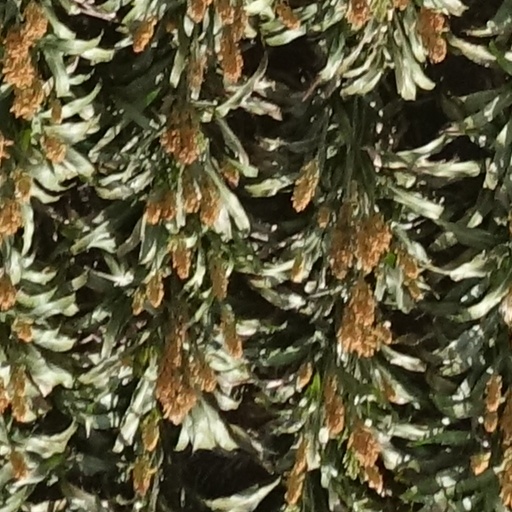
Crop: sorghum